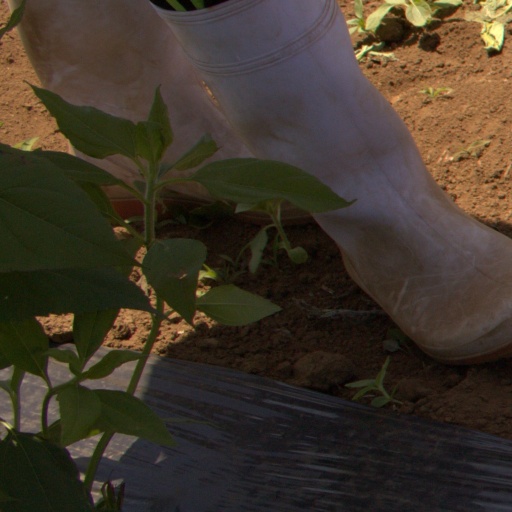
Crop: Jerusalem artichoke